Nándor Dáni

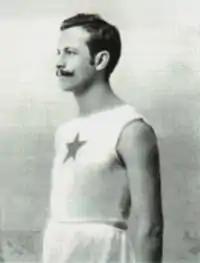
Dáni in the 1890s

Nándor János Dáni (2 July 1871 – 30 December 1948) was a Hungarian athlete. Domestically, he represented multiple sports clubs in multiple sports such as athletics, cycling, and speed skating. During his career, he set two national records in athletics, one in the 100 yards and the other in the 880 yards.